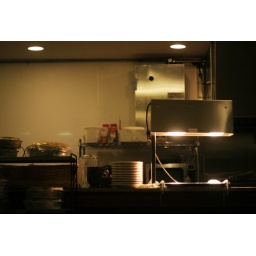
The Warming lamp near the kitchen area of Flesor's Candy Kitchen lights up a small area in Tuscola.